Tyrannoneustes

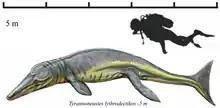
Restoration

The genus was rediscovered after a century of storage in a museum basement after being unearthed by fossil hunter Alfred Nicholson Leeds between the years of 1907 and 1909. Its lower jaw measured about 26 inches long and its teeth were blade-like, likely built to attack prey as large or larger than itself, similar to the Late Jurassic "Dakosaurus", "Torvoneustes", and "Plesiosuchus". The holotype specimen was estimated to be more than in total body length by Young and his colleagues. Two other specimens (PETMG:R176 and NHMUK PV R3939) belonged to much larger individuals, measuring and in total body length, respectively.